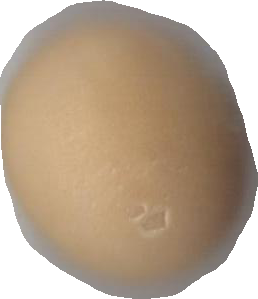
Variety: Grobogan